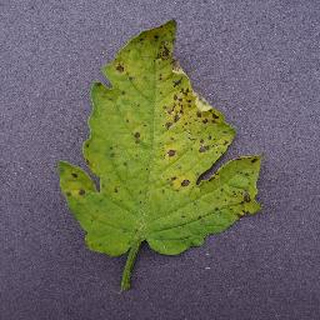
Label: tomato_septoria_leaf_spot